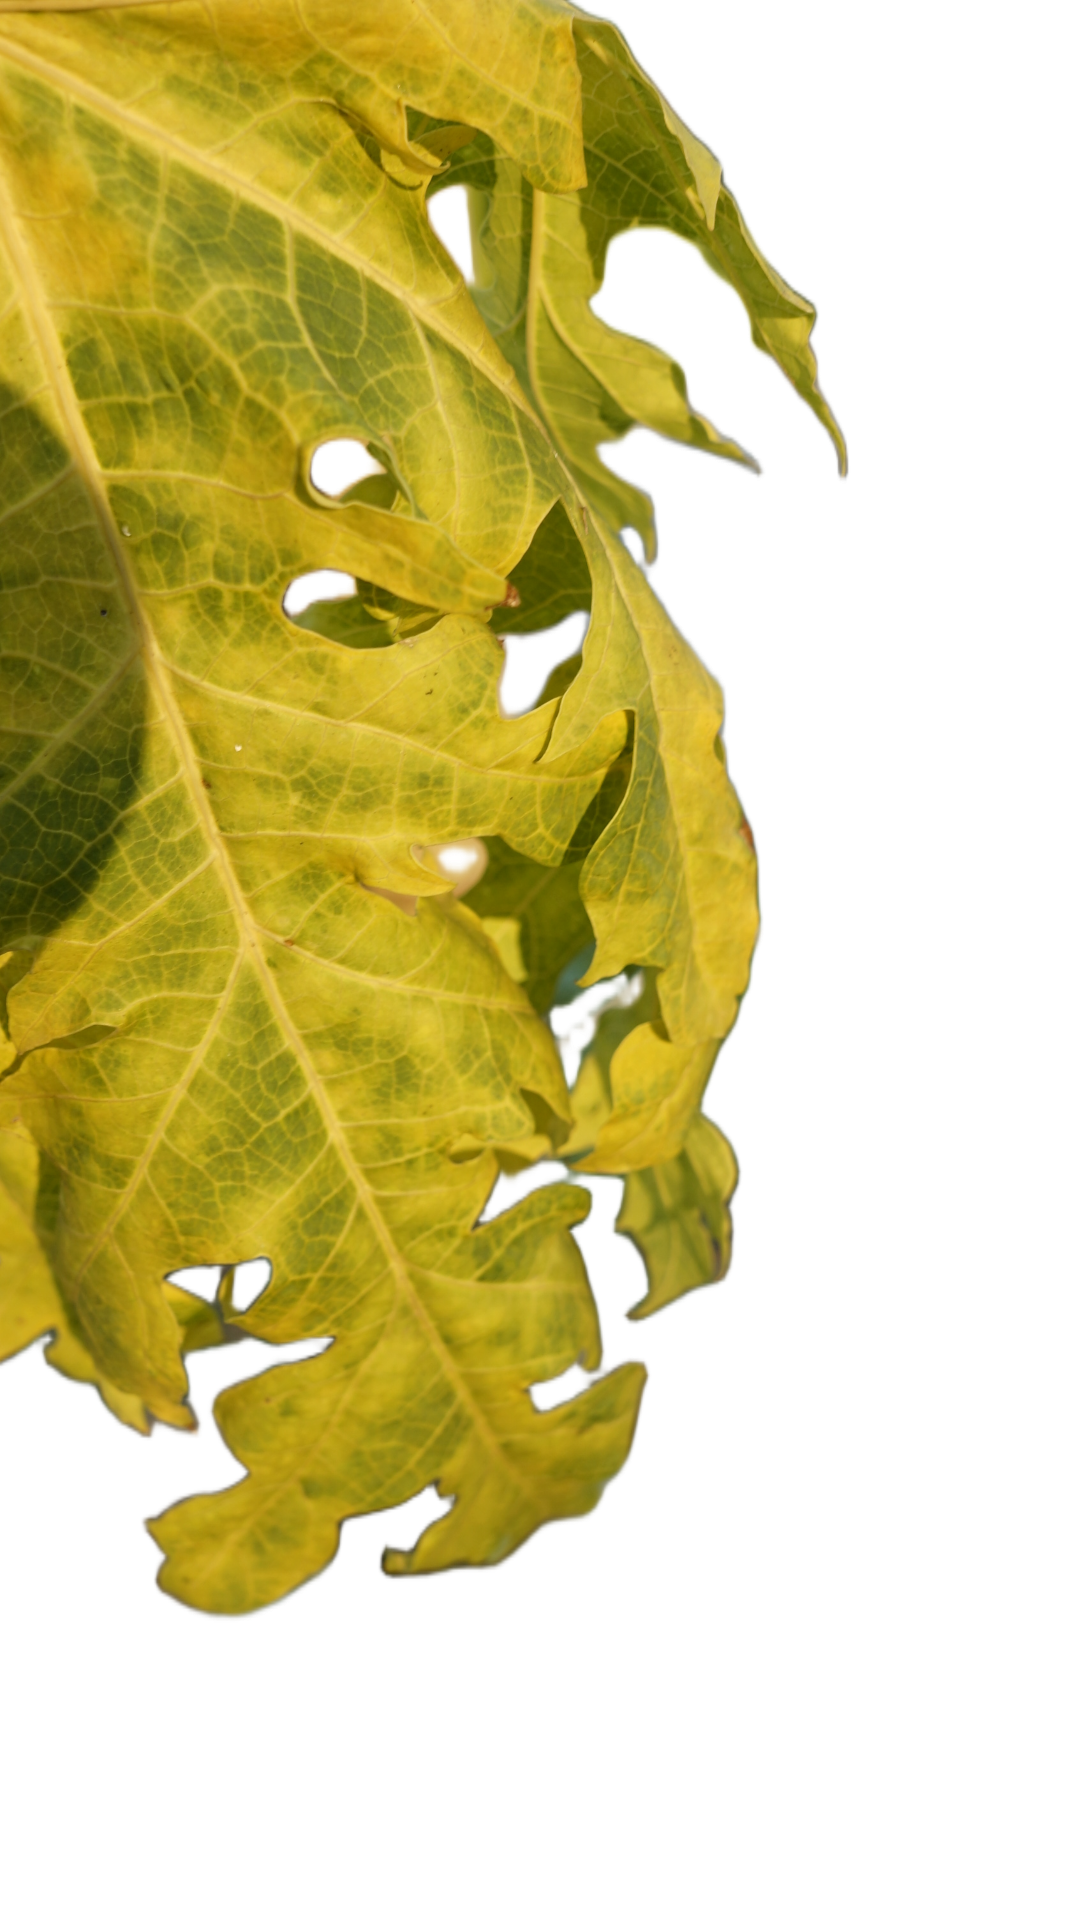
Crop: Papaya
Label: Curled_Yellow_Spot